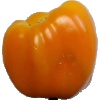
Label: Pepper Yellow 1